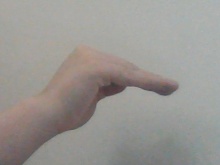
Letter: haa